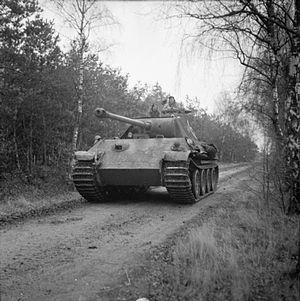
Les unités des Guards britanniques pendant la Seconde Guerre mondiale sont l'ensemble des unités militaires constituées par les personnels issus de la Household Division, la Garde britannique.